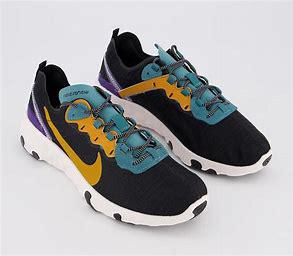
Brand: Nike
Model: Renew Element 55